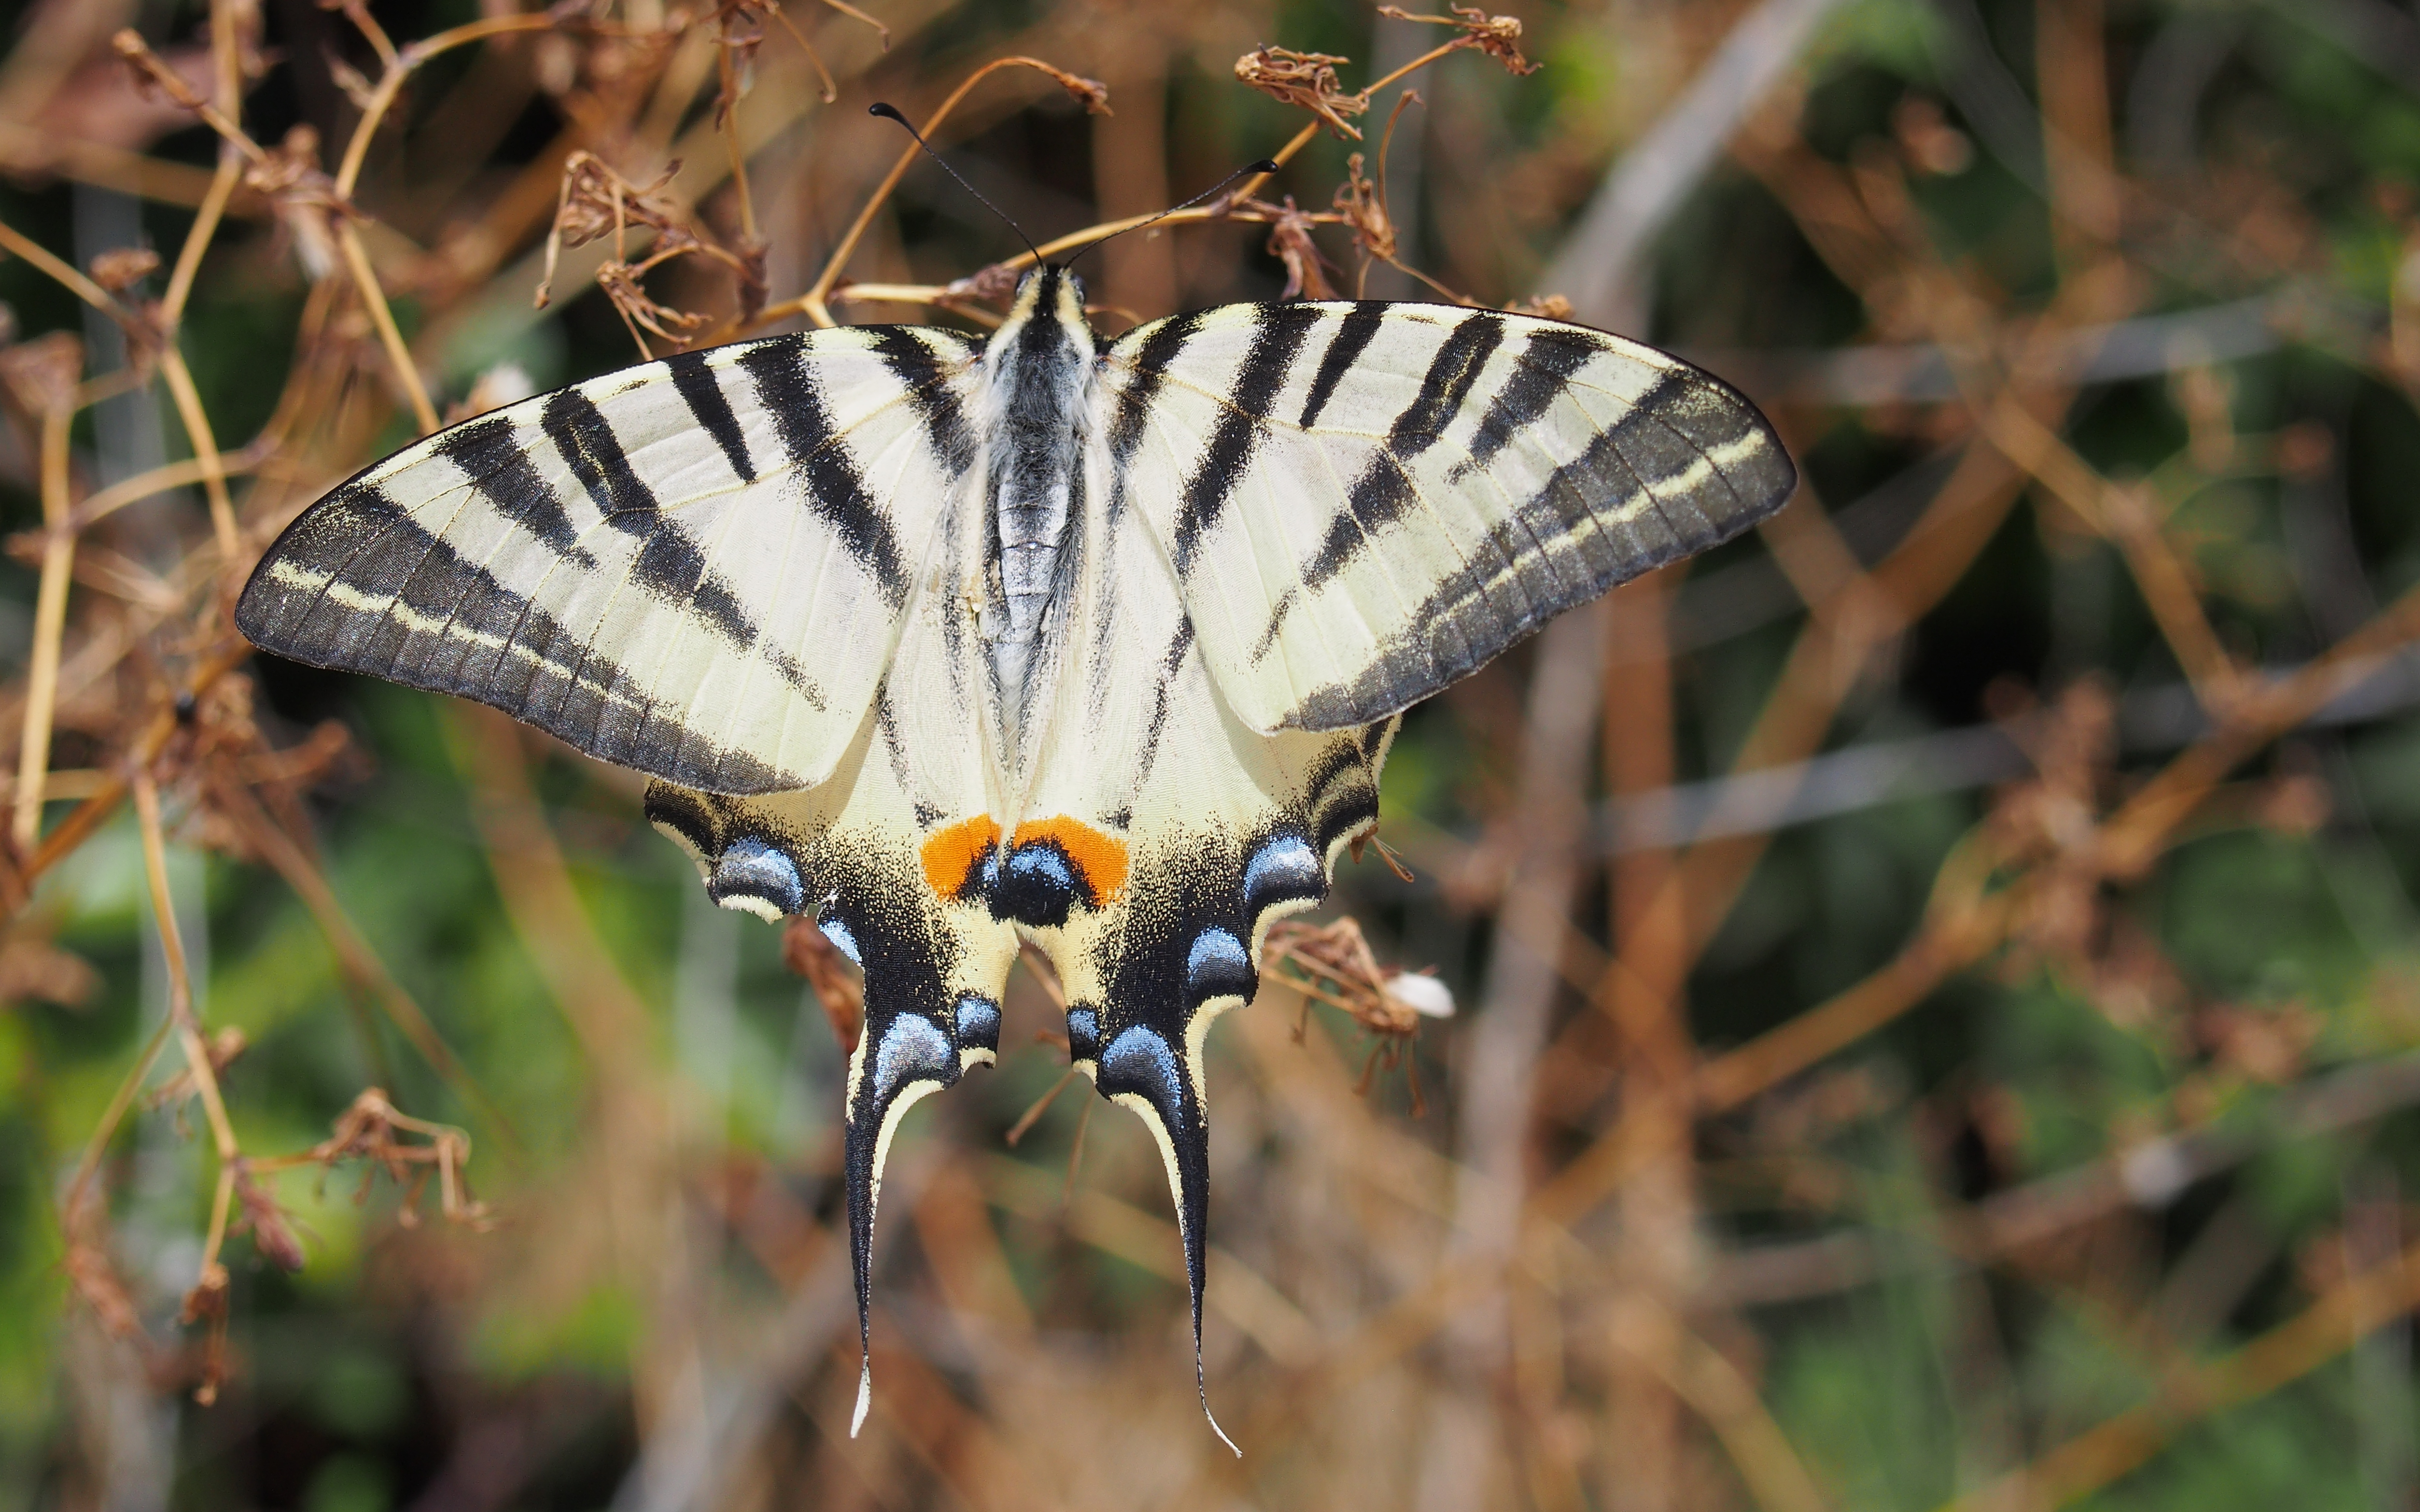
nature, wing, leaf, flower, wildlife, insect, macro, botany, butterfly, flora, fauna, invertebrate, close up, provence, butterflies, macro photography, arthropod, pollinator, moths and butterflies